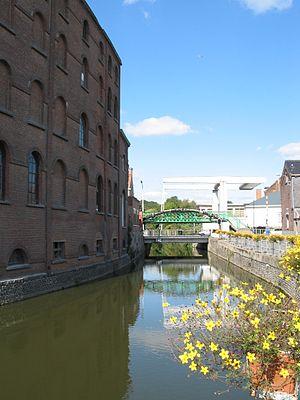
Lessines (Belgique), pont à bascule sur la Dendre.
La Dendre est une rivière de Belgique, affluent de rive droite de l'Escaut. Les deux bras de la rivière - Dendre occidentale et Dendre orientale - se rejoignent à Ath pour monter vers le Nord et se jeter dans l'Escaut à Termonde.